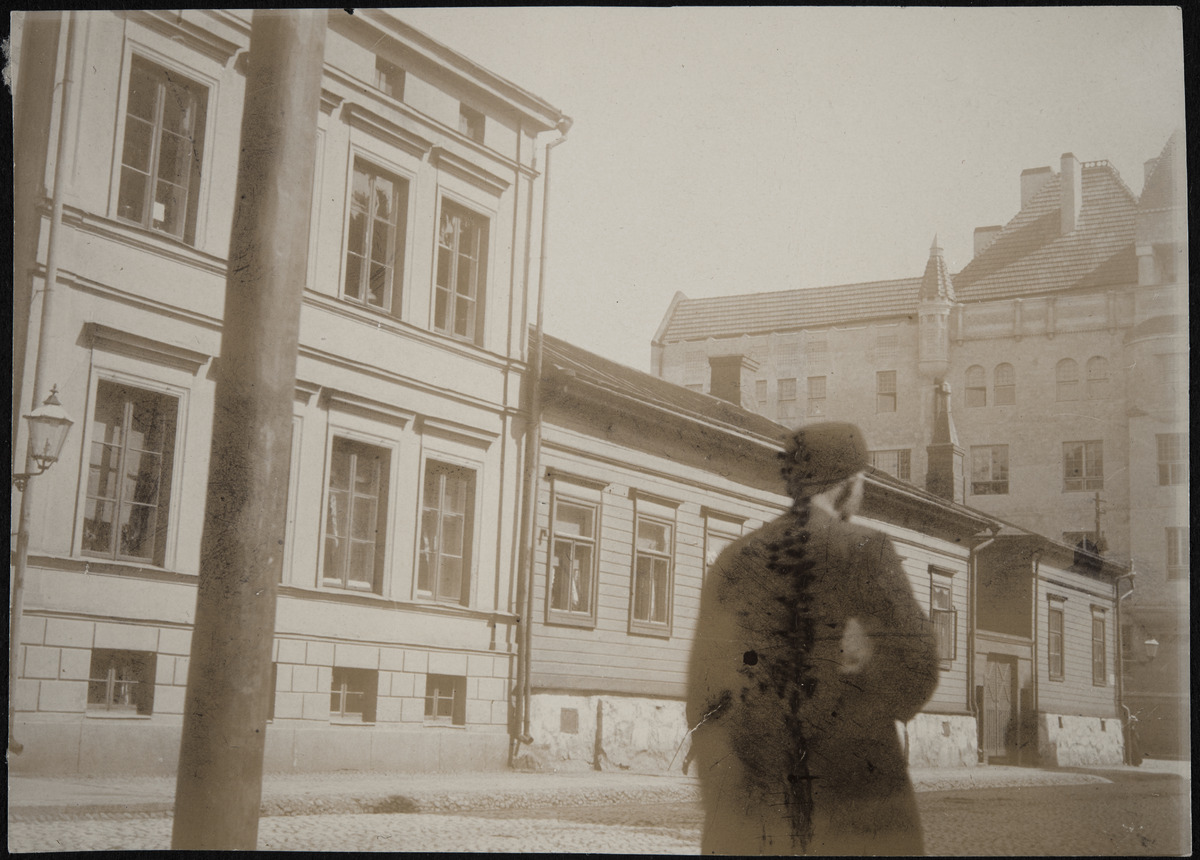
Albertinkatu 21 ja 23
sisällön kuvaus: Albertinkatu 21 ja 23. Kuvan etualalla kävelee mies. mustavalkoinen
Kuvaaja: von Gericke, Ida Maria, valokuvaaja
Ajankohta: kuvausaika 1906
Paikka: Suomi, Uusimaa, Helsinki, Kamppi Helsinki, Albertinkatu 21, 23
Aiheet: Kadut, asuinrakennukset, kerrostalot, tiilirakennukset, puurakennukset, miehet